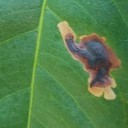
Label: Miner